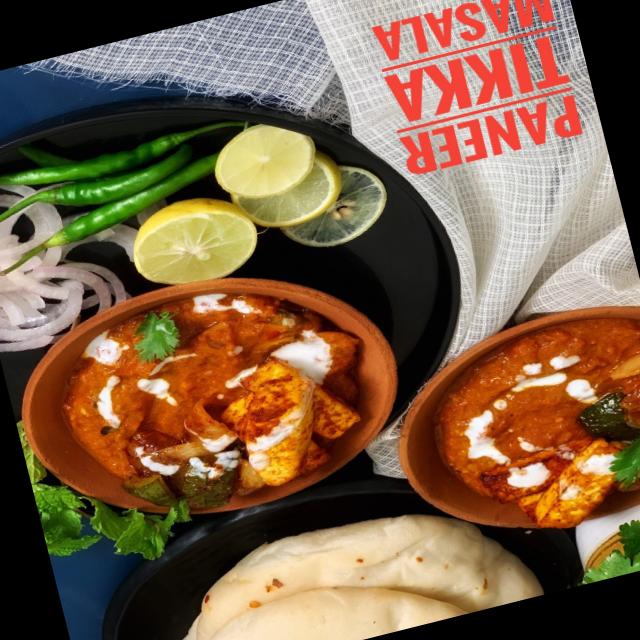
Dish: chapati